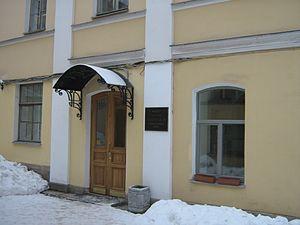
Saint-Pétersbourg. Fontanka,
Le musée Anna-Akhmatova est un musée littéraire situé à Saint-Pétersbourg dans l'ancien palais des comtes Cheremetiev au bord de la Fontanka consacré à la poétesse Anna Akhmatova. Son adresse est 34, quai de la Fontanka. Il est dirigé par Mᵐᵉ Nina Popova.